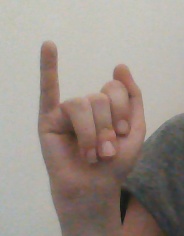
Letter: meem